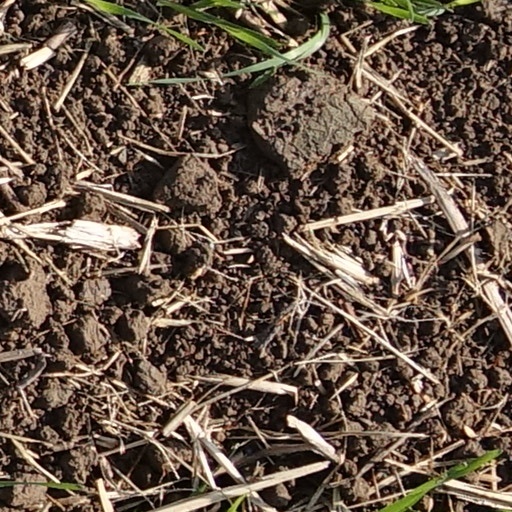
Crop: wheat